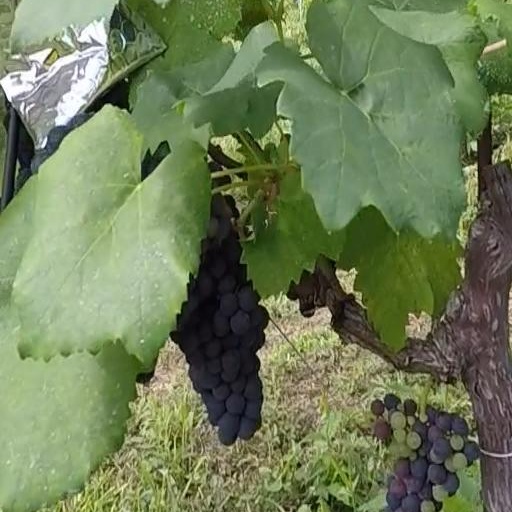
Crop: grape